List of Disney's Cinderella characters

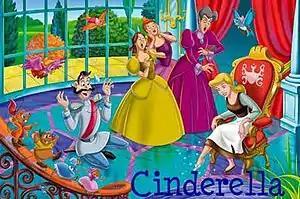
Cinderella fits the glass slipper. From left to right: Jaq, Gus, Suzy, Perla, the Grand Duke, Drizella, Anastasia, Lady Tremaine and Cinderella.

Disney's Cinderella is an animated feature film based on the fairy tale of the same name, released in 1950, which received two direct-to-video sequels: "" (2002) and "" (2007). The main characters introduced in the first film include the protagonist Cinderella, her mouse friends Jaq and Gus, her stepmother Lady Tremaine and stepsisters Anastasia and Drizella, her Fairy Godmother, and her love interest, Prince Charming. "Dreams Come True" and the 2015 live-action film introduced new characters while expanding on the story.